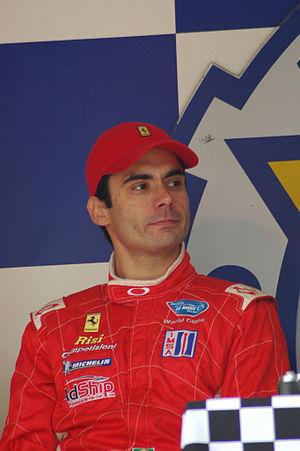
Jaime Melo est un pilote de course automobile brésilien né le 24 avril 1980 à Cascavel.